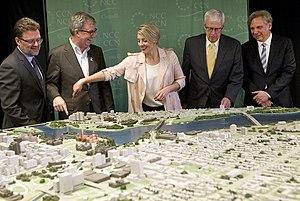
Le jour où les maires de Gatineau et d'Ottawa se sont joints au conseil d'administration de la CCN. De gauche à droite: Maxime Pedneau-Jobin (maire de Gatineau), Jim Watson (maire d'Ottawa), Mélanie Joly (ministre du Patrimoine), Russell Andrew Mills (ancien président de la CCN) et Mark Kristmanson (Premier dirigeant de la CCN)
La Commission de la capitale nationale est la société de la Couronne canadienne qui est responsable de la planification de la région de la capitale du Canada et qui participe à son aménagement, à sa conservation et à son embellissement. Elle assure notamment l'administration d'un important nombre de terres et de propriétés appartenant à l'état fédéral dans la région de la capitale nationale, incluant celles situées dans les villes d'Ottawa et de Gatineau.